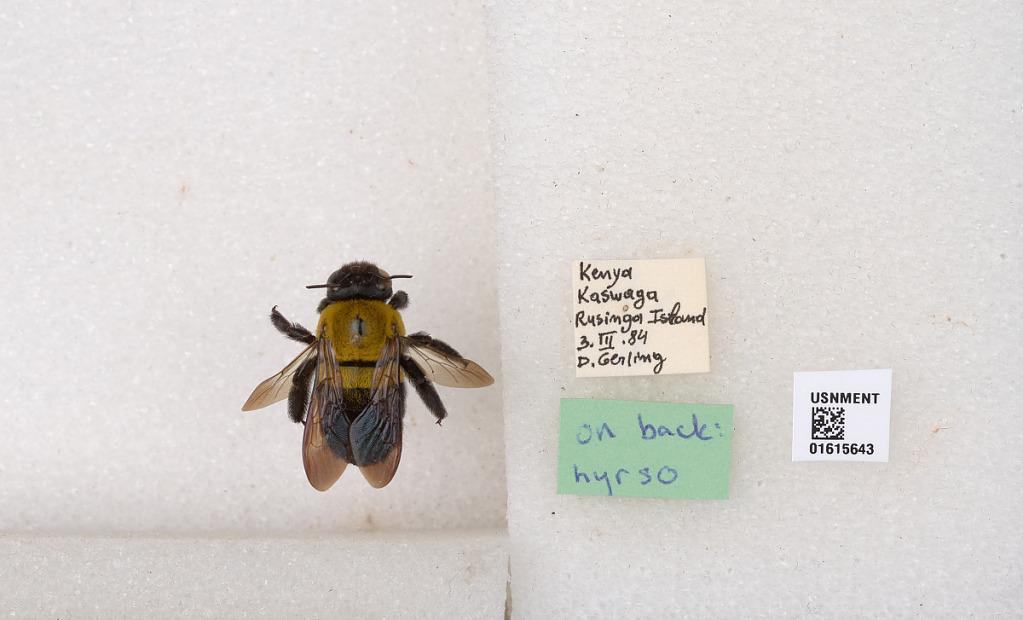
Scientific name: Xylocopa (Koptortosoma) scioensis Gribodo
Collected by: Carpenter
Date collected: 1984-3-3
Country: Kenya
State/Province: Homa Bay
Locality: Kaswaga, Rusinga Island